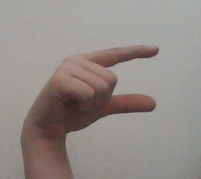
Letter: dal